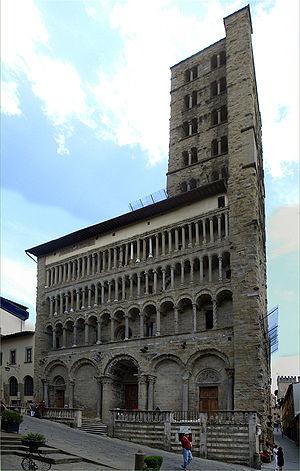
L'église Santa Maria della Pieve est une des églises d'Arezzo, la plus grande et la plus caractéristique par son campanile dit campanile dalle cento buche entre le Corso Italia, la Via Seteria et la Piazza Grande.